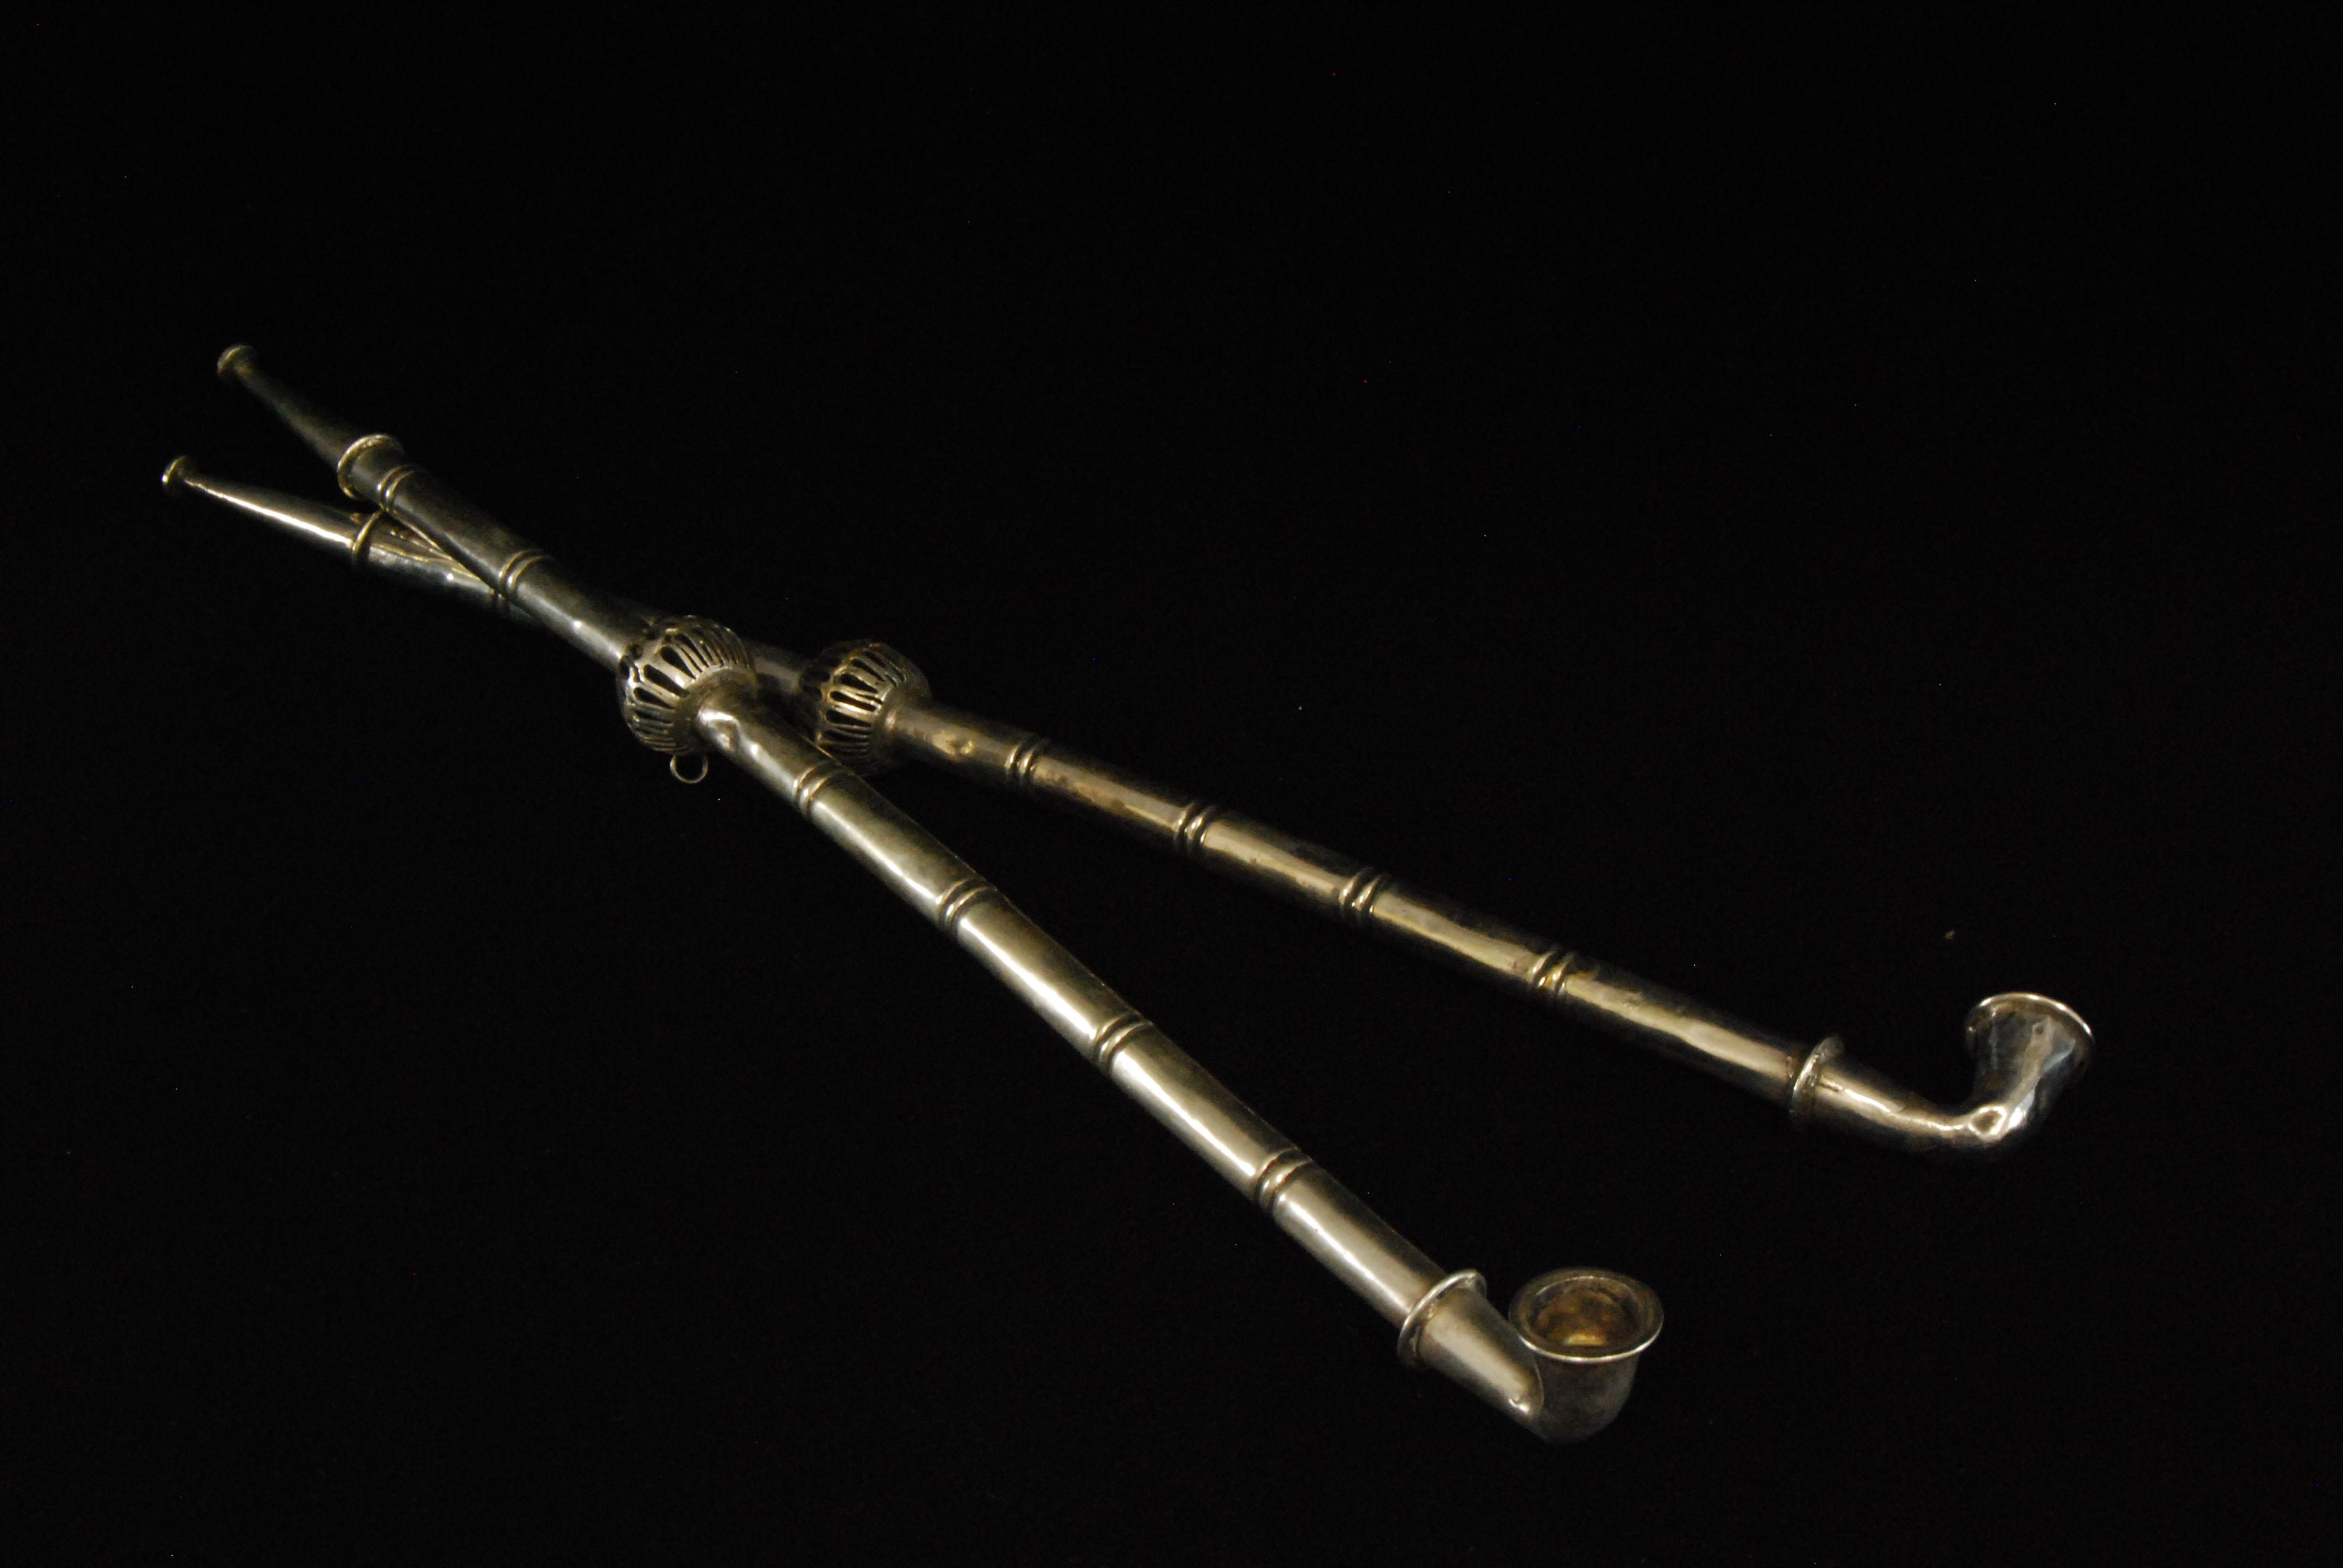
metal, weapon, brass, pipe, drugs, epee, hashish, western concert flute, smokiana